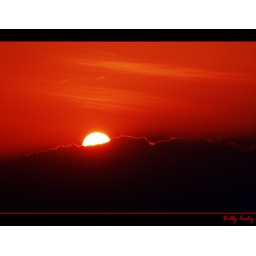
setting in the the mountain clouds